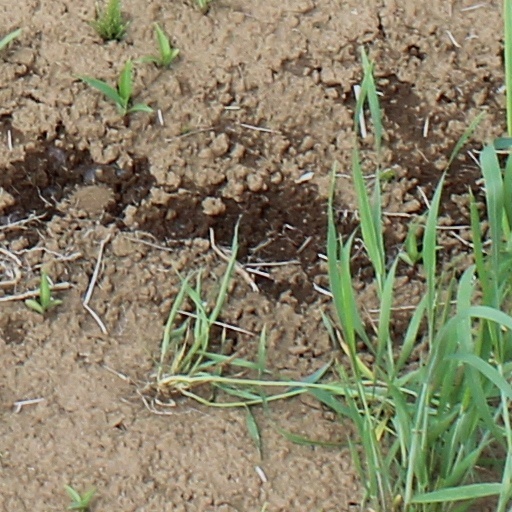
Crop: wheat